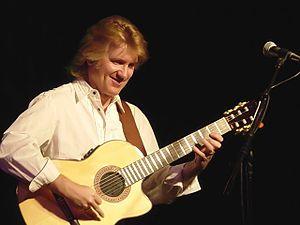
Rik Emmett, né Richard Gordon Emmett, le 10 juillet 1953 à Toronto, est chanteur, guitariste et créateur du groupe rock canadien Triumph. Depuis 1988, il mène une carrière solo, parallèlement à divers projets musicaux. Il est aussi rédacteur au magazine Guitar Player. Il enseigne aussi la composition musicale et le « music business » au Humber College de Toronto.